Malév Flight 262

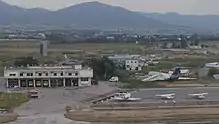
HA-LCR next to the airport fire station at Thessaloniki International Airport, in April 2018

The pilots landed the aircraft very smoothly, but were afraid that the landing gear would collapse and the plane would spin around and explode. The Tupolev carried enough fuel for the return flight to Budapest, therefore there were more than 30 tons of jet fuel on board. However, the landing roll went safely. The characteristic Tupolev's large landing gear pods, in which the wheels are retracted during flight, were used as sledges and shielded the landing gear, wing and flaps.